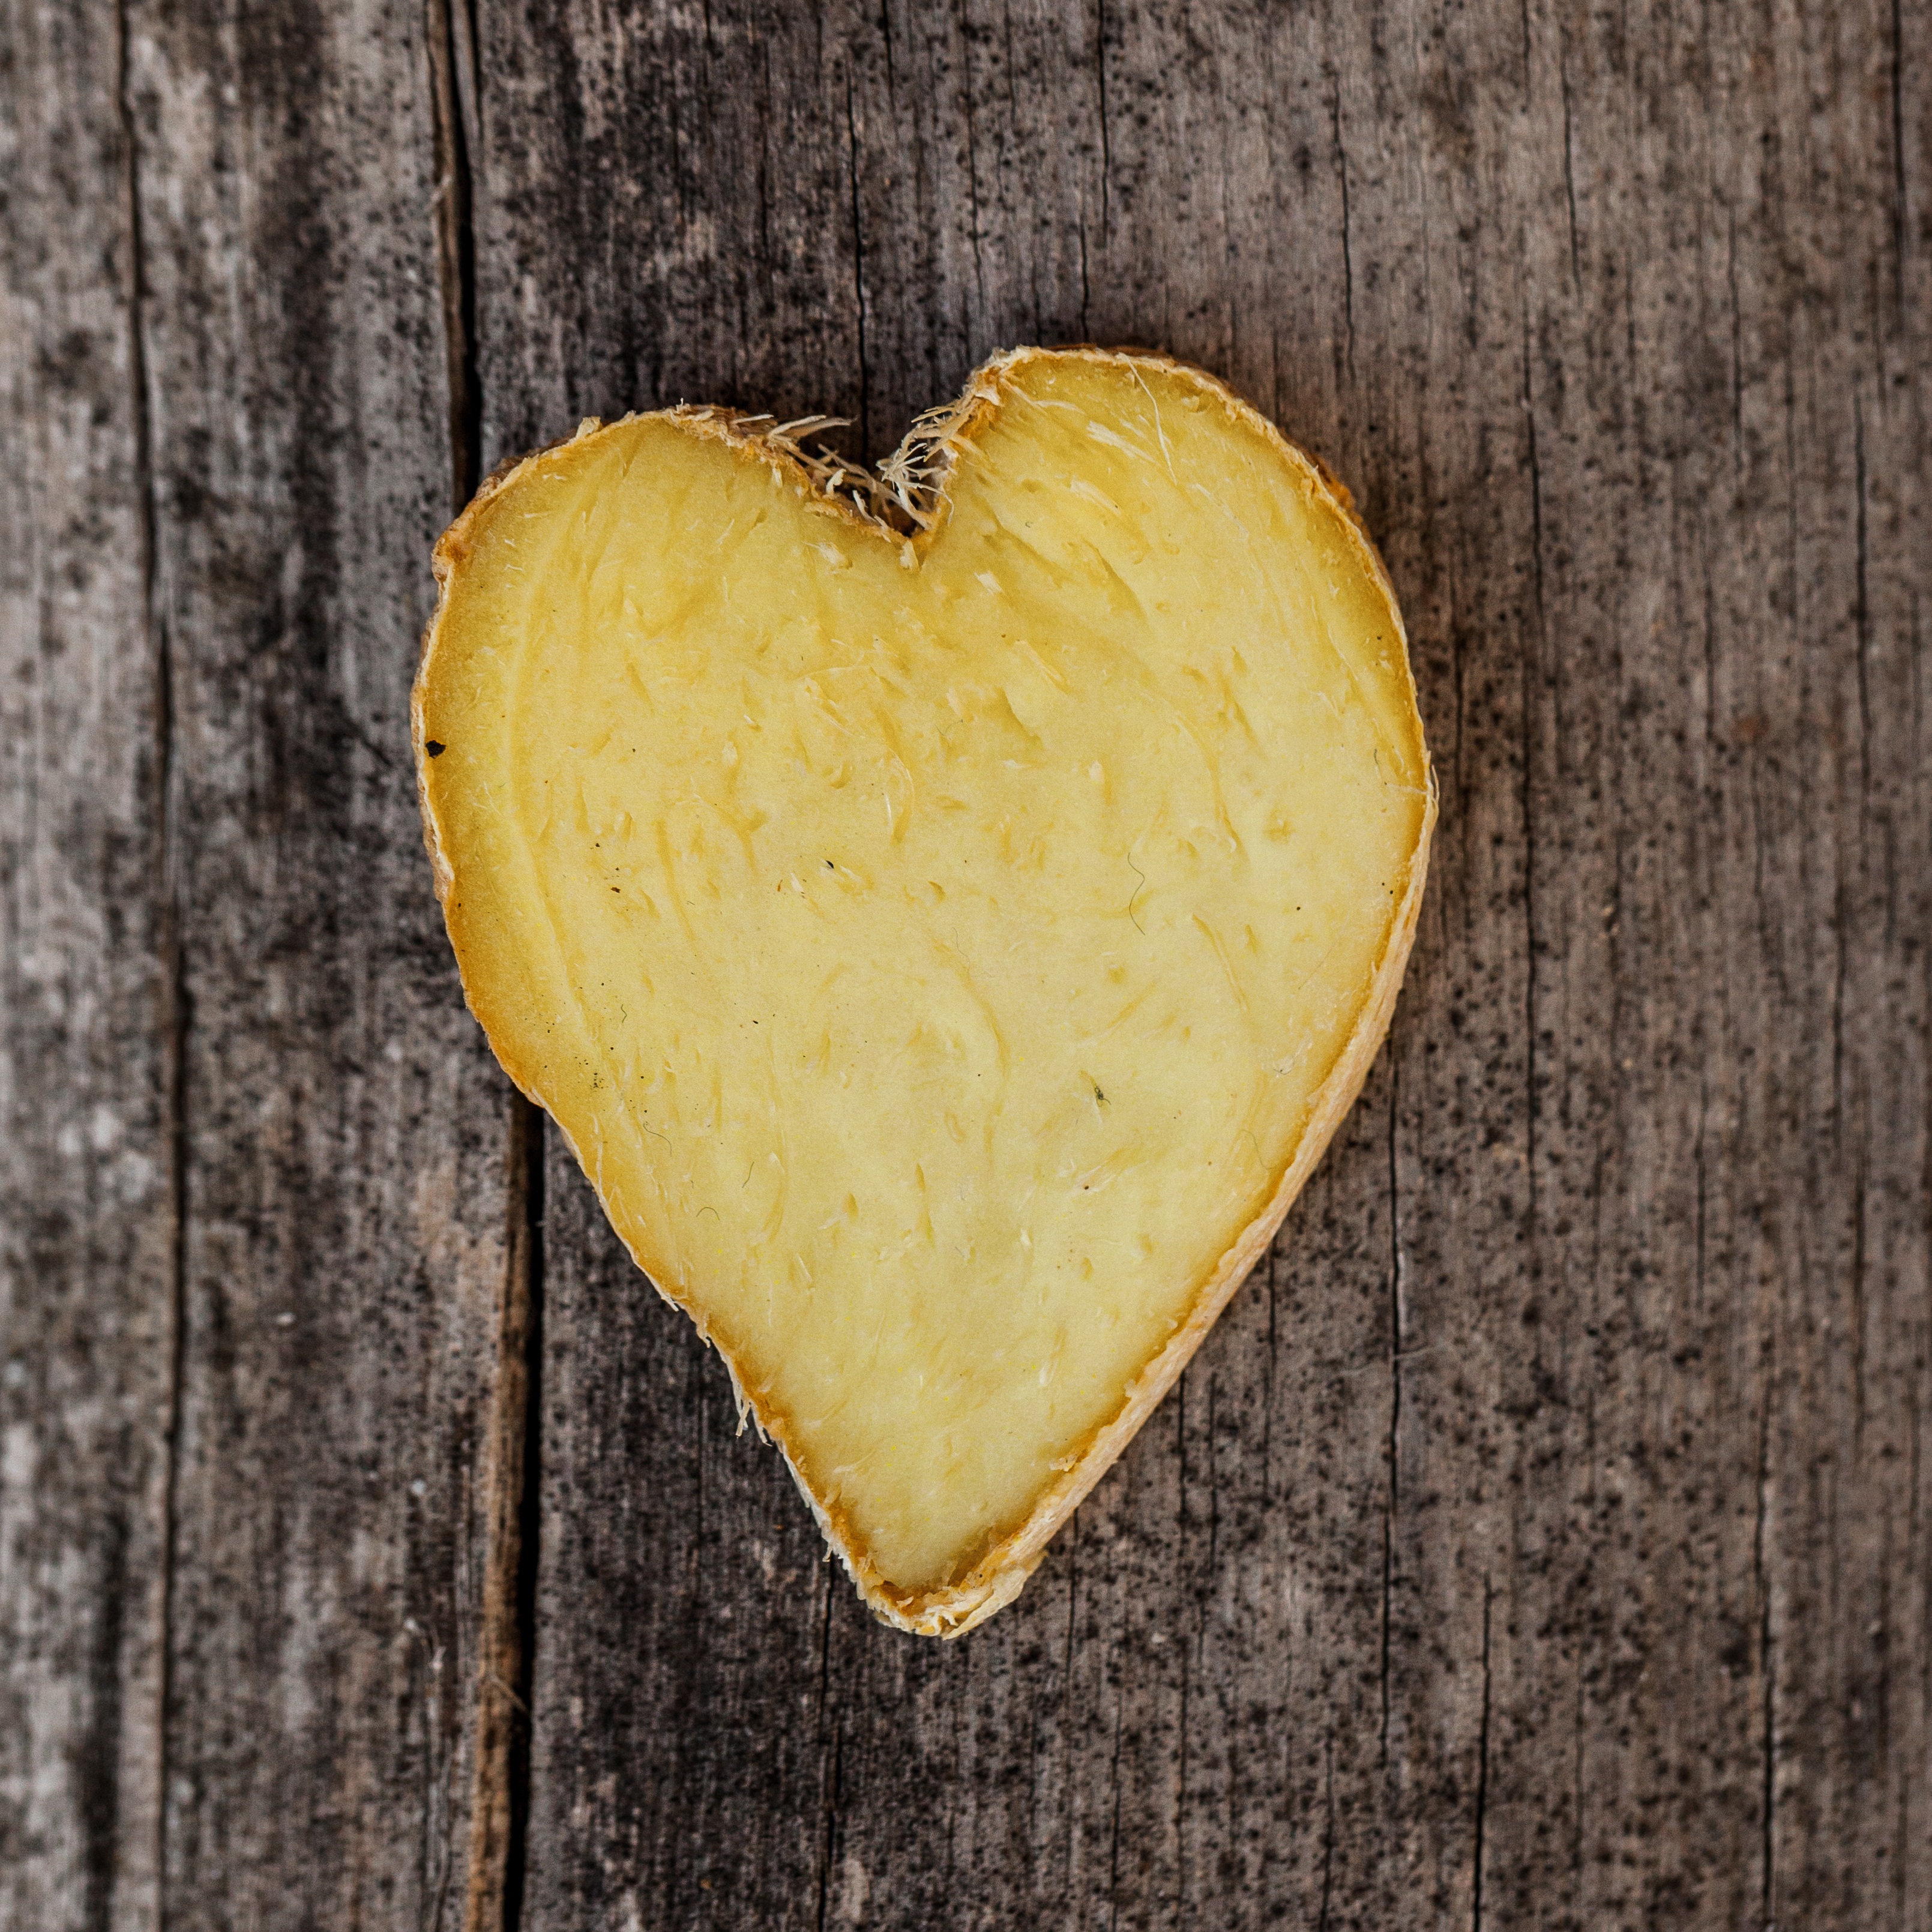
table, winter, plant, wood, fruit, sweet, leaf, love, heart, decoration, food, produce, vegetable, holiday, brown, yellow, biscuit, dessert, cake, homemade, coconut, handmade, decorated, valentine, ginger, traditional, flowering plant, land plant